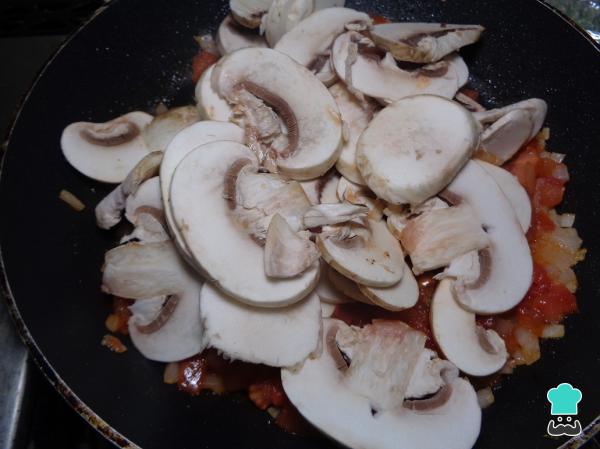
Una vez lista la cebolla añadimos los champiñones rebanados y movemos para integrarlos. Dejamos que se cuezan hasta que se observen suaves, entonces, agregamos una pizca más de sal y pimienta. Cuando esté listo el sofrito de champiñones a la mexicana, lo reservamos un momento para seguir con la preparación de las quesadillas con queso.